Lucien Rozenberg

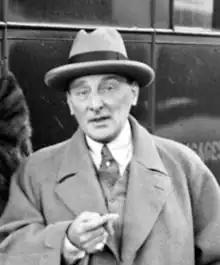
Middle aged, clean-shaven white man in hat and coat, smoking a cigar

Lucien Rozenberg (11 June 1874 – 1 November 1947) was a French actor, theatre director, playwright and film director. He was principally known as a stage performer, but during the First World War he starred in a series of short comedy films, and in the 1930s returned to the screen in films by, among others, Abel Gance.